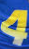
Number: 4